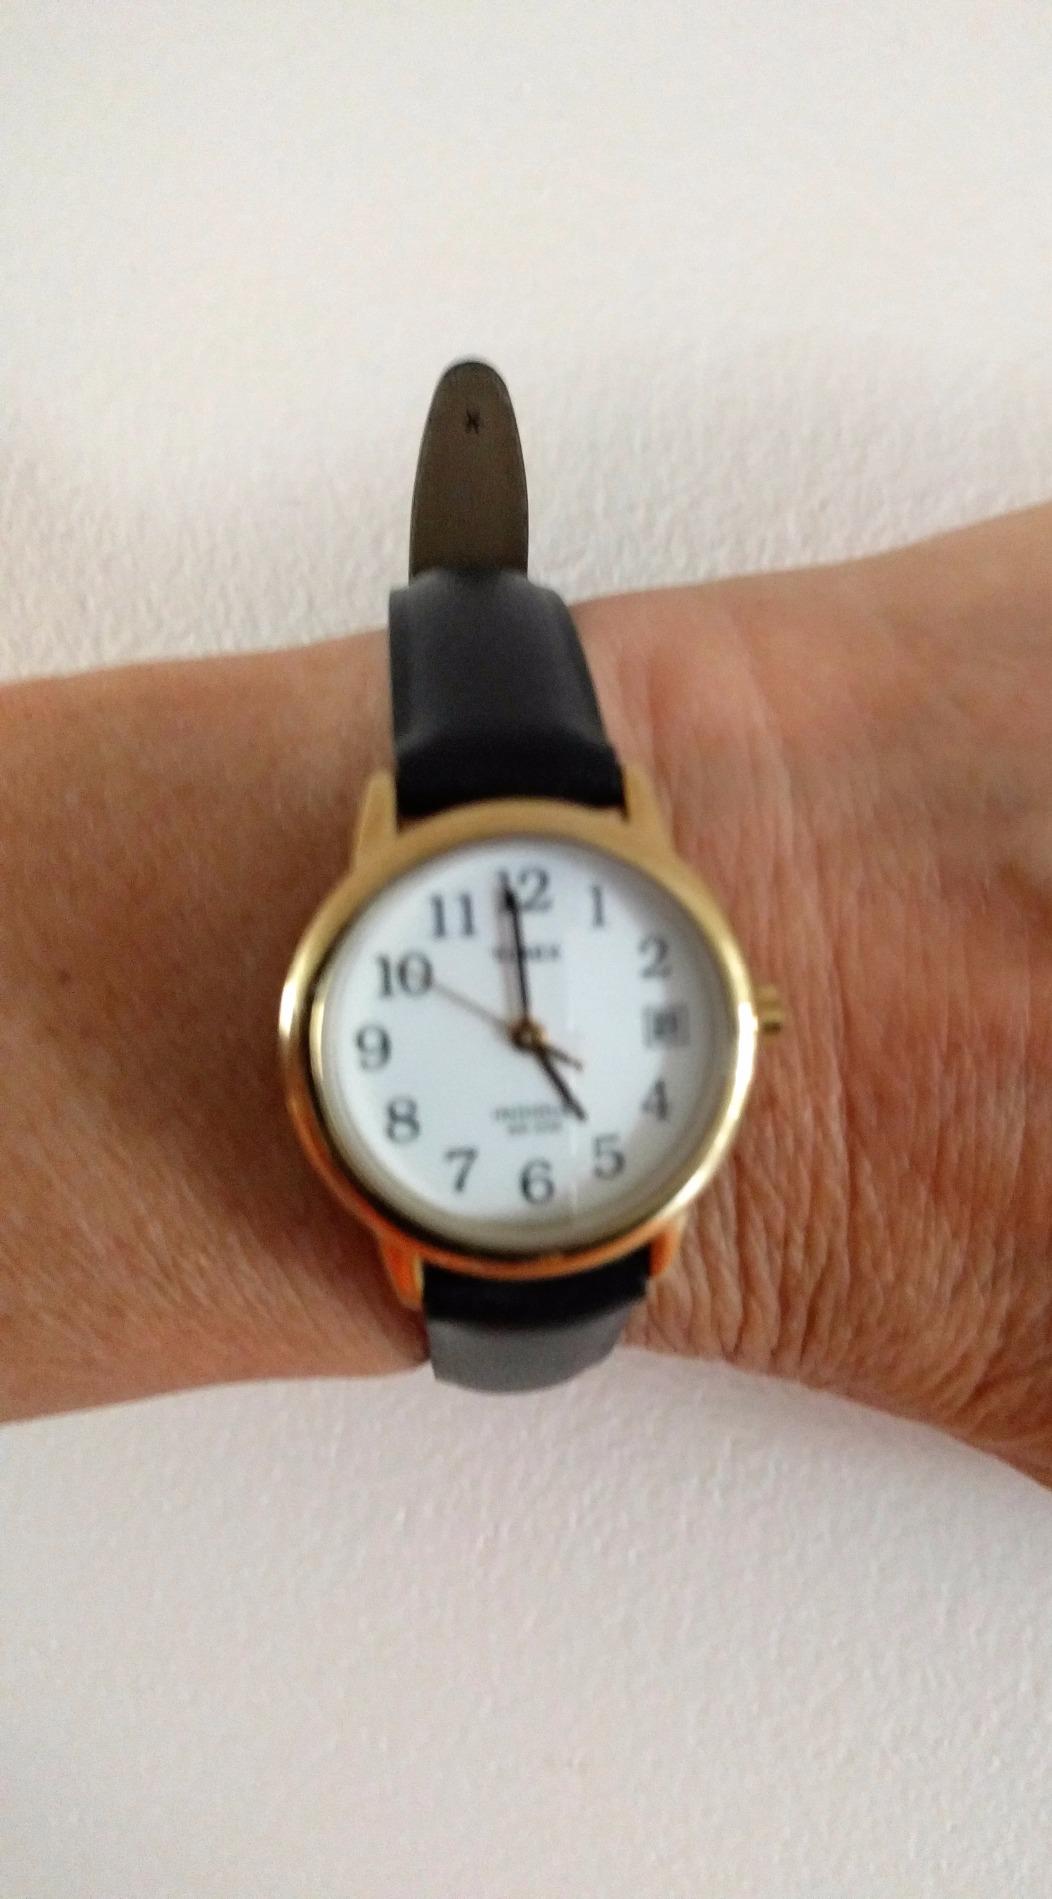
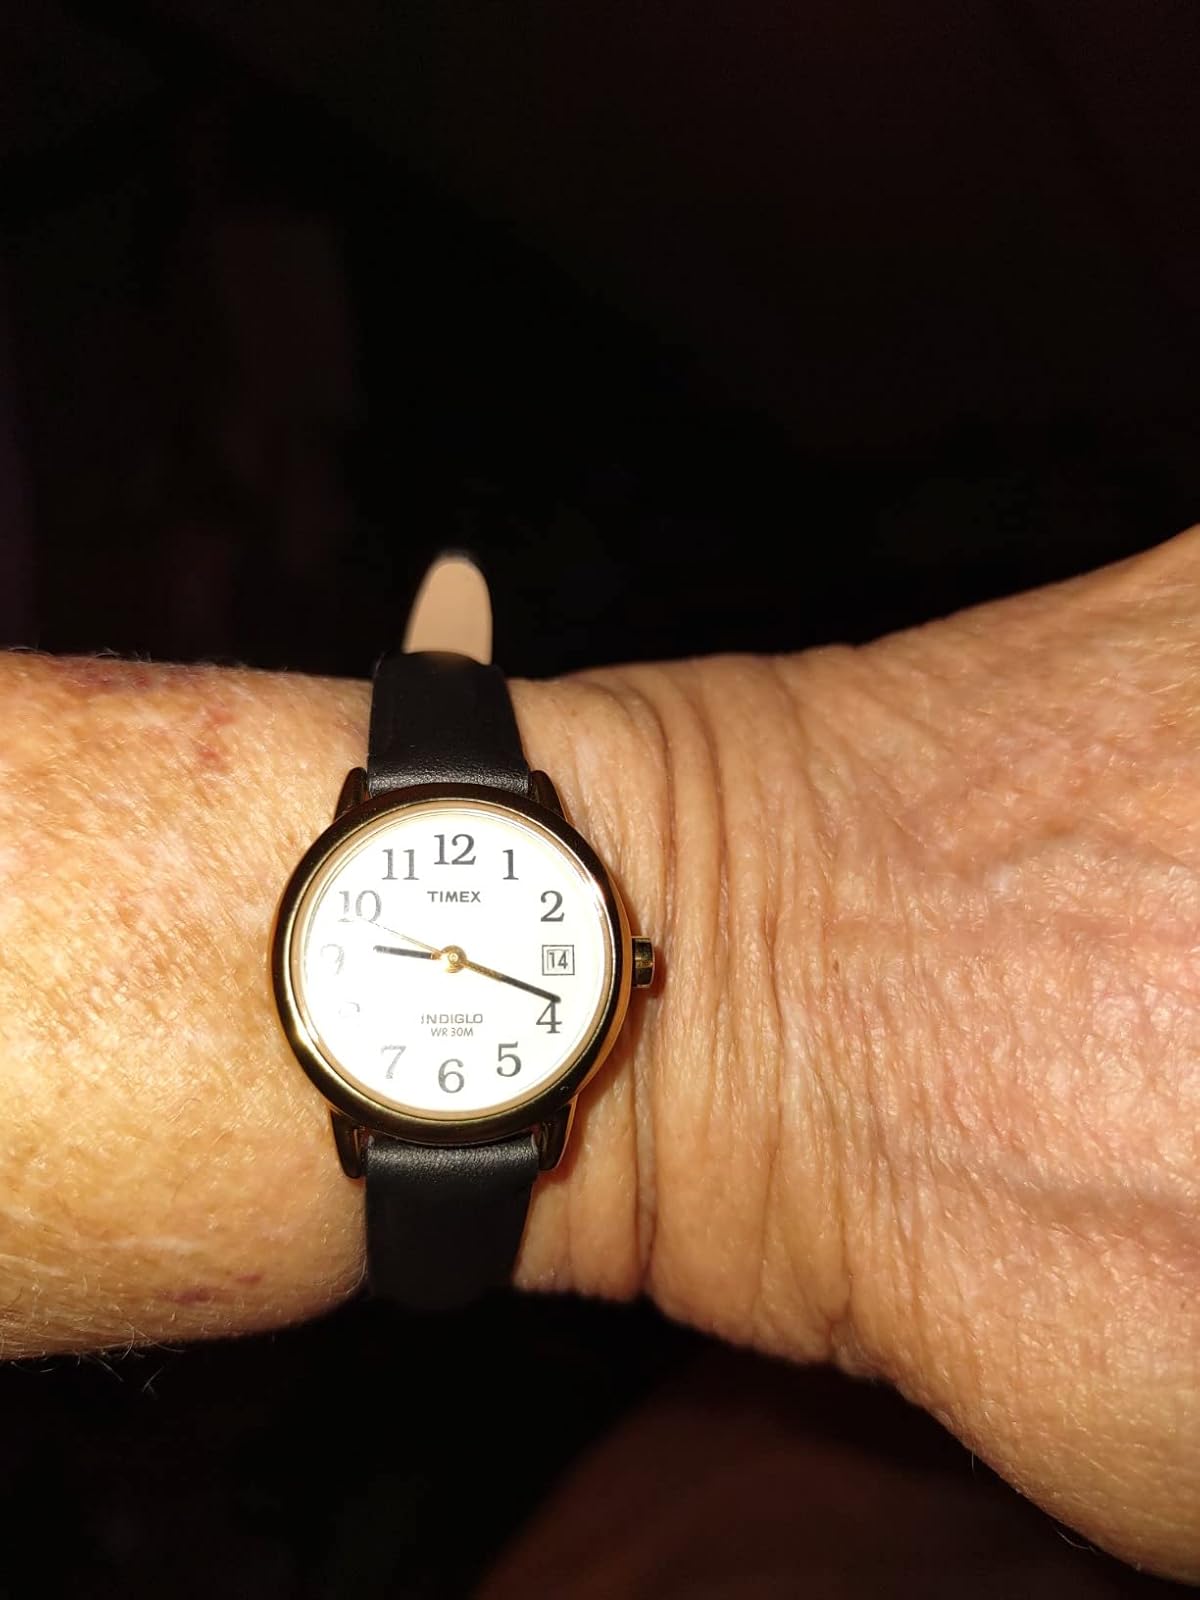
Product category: accessories_watch
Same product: yes